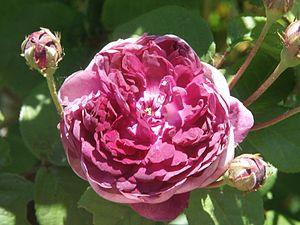
La rose est la fleur des rosiers, arbustes du genre Rosa et de la famille des Rosaceae. La rose des jardins se caractérise avant tout par la multiplication de ses pétales imbriqués qui lui donne sa forme caractéristique.